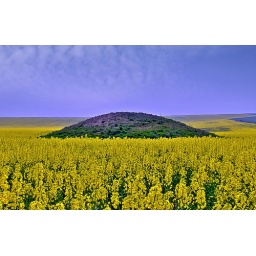
Green Barrow hill in a field of Rapeseed